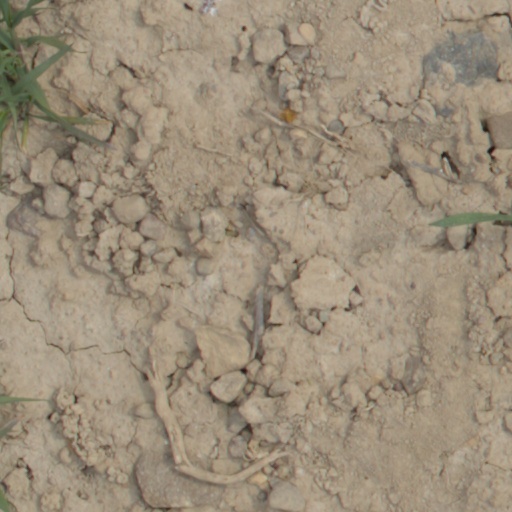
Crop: wheat